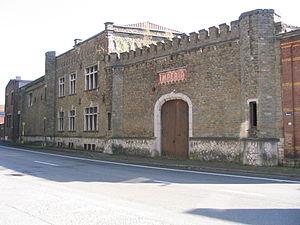
façade usine Impéria (voitures) à Nessonvaux
Nessonvaux est une section de la commune belge de Trooz située en Région wallonne dans la province de Liège, en bordure de la Vesdre et du Pays de Herve. Ses habitants sont les Nessonvautois ou nessonvallois
Cette page regroupe l'ensemble du patrimoine immobilier classé de la commune belge de Trooz.
Impéria, créée en 1904 par Adrien Piedbœuf, disparue en 1958, puis relancée en 2008 jusqu'à sa faillite en 2016, est une marque automobile belge spécialisée dans la construction de véhicules de course et de luxe.